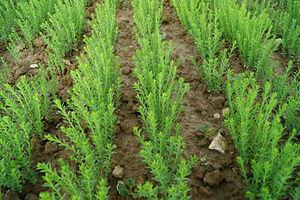
Lins atteignant une hauteur de 15 cm.
Le lin cultivé est une espèce de plantes dicotylédones de la famille des Linaceae, originaire d'Eurasie.